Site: brandenburg
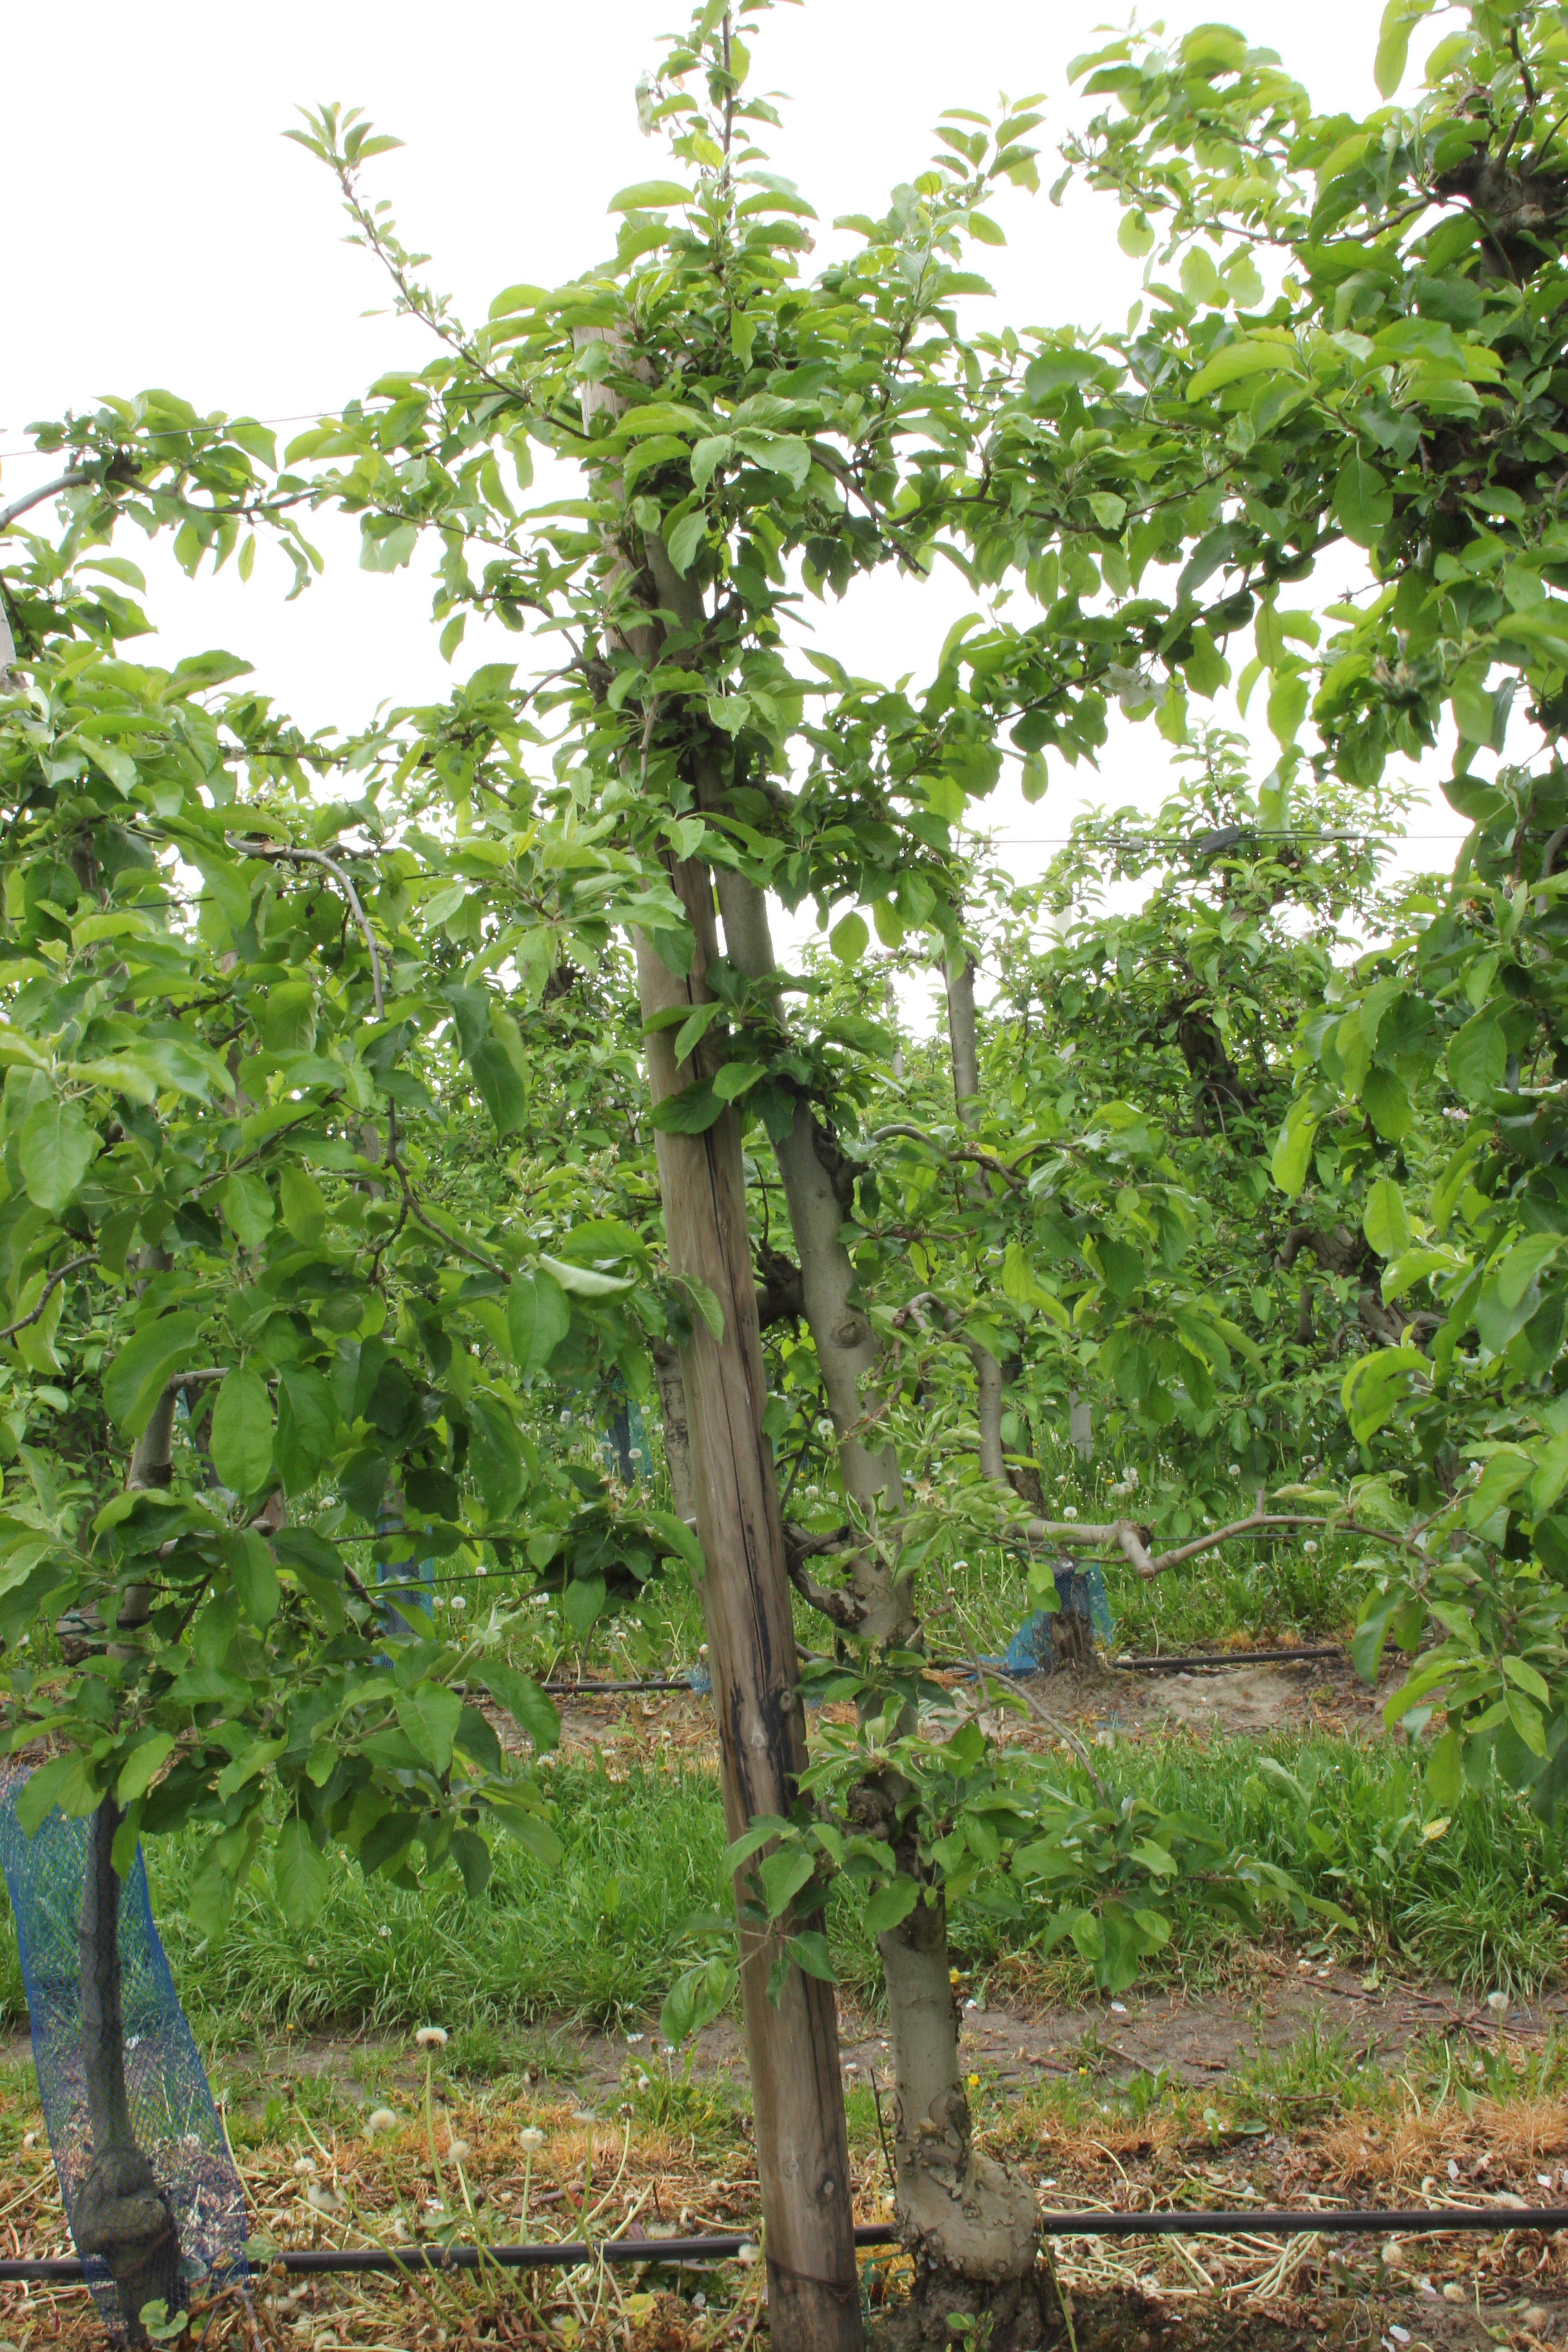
Growth stage (BBCH 67): Flowering